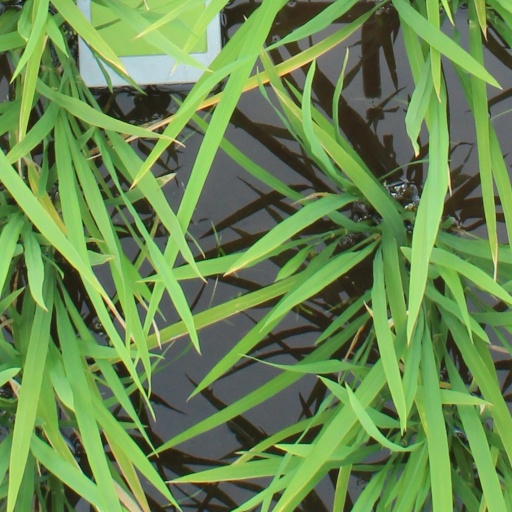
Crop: rice